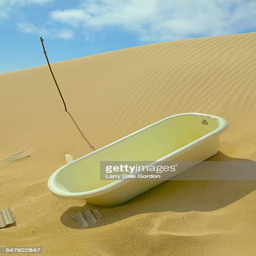
bathtub in a sand dune